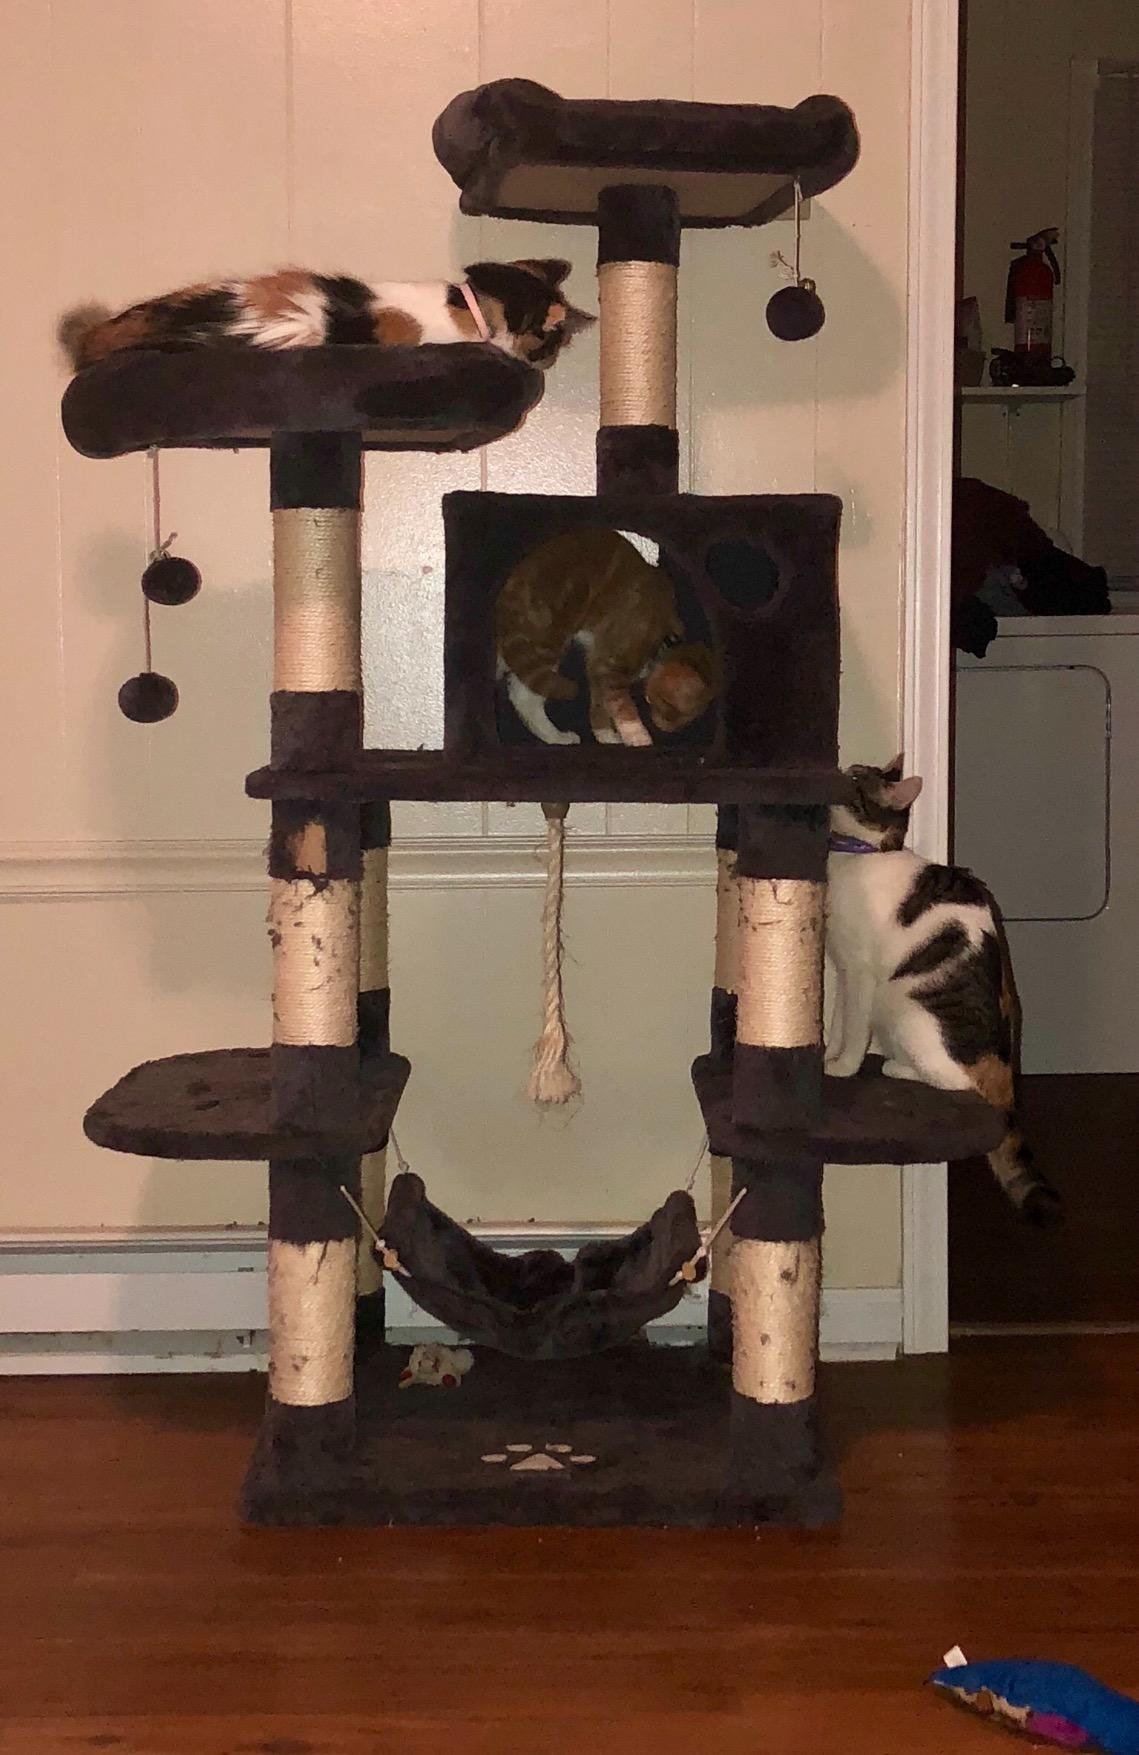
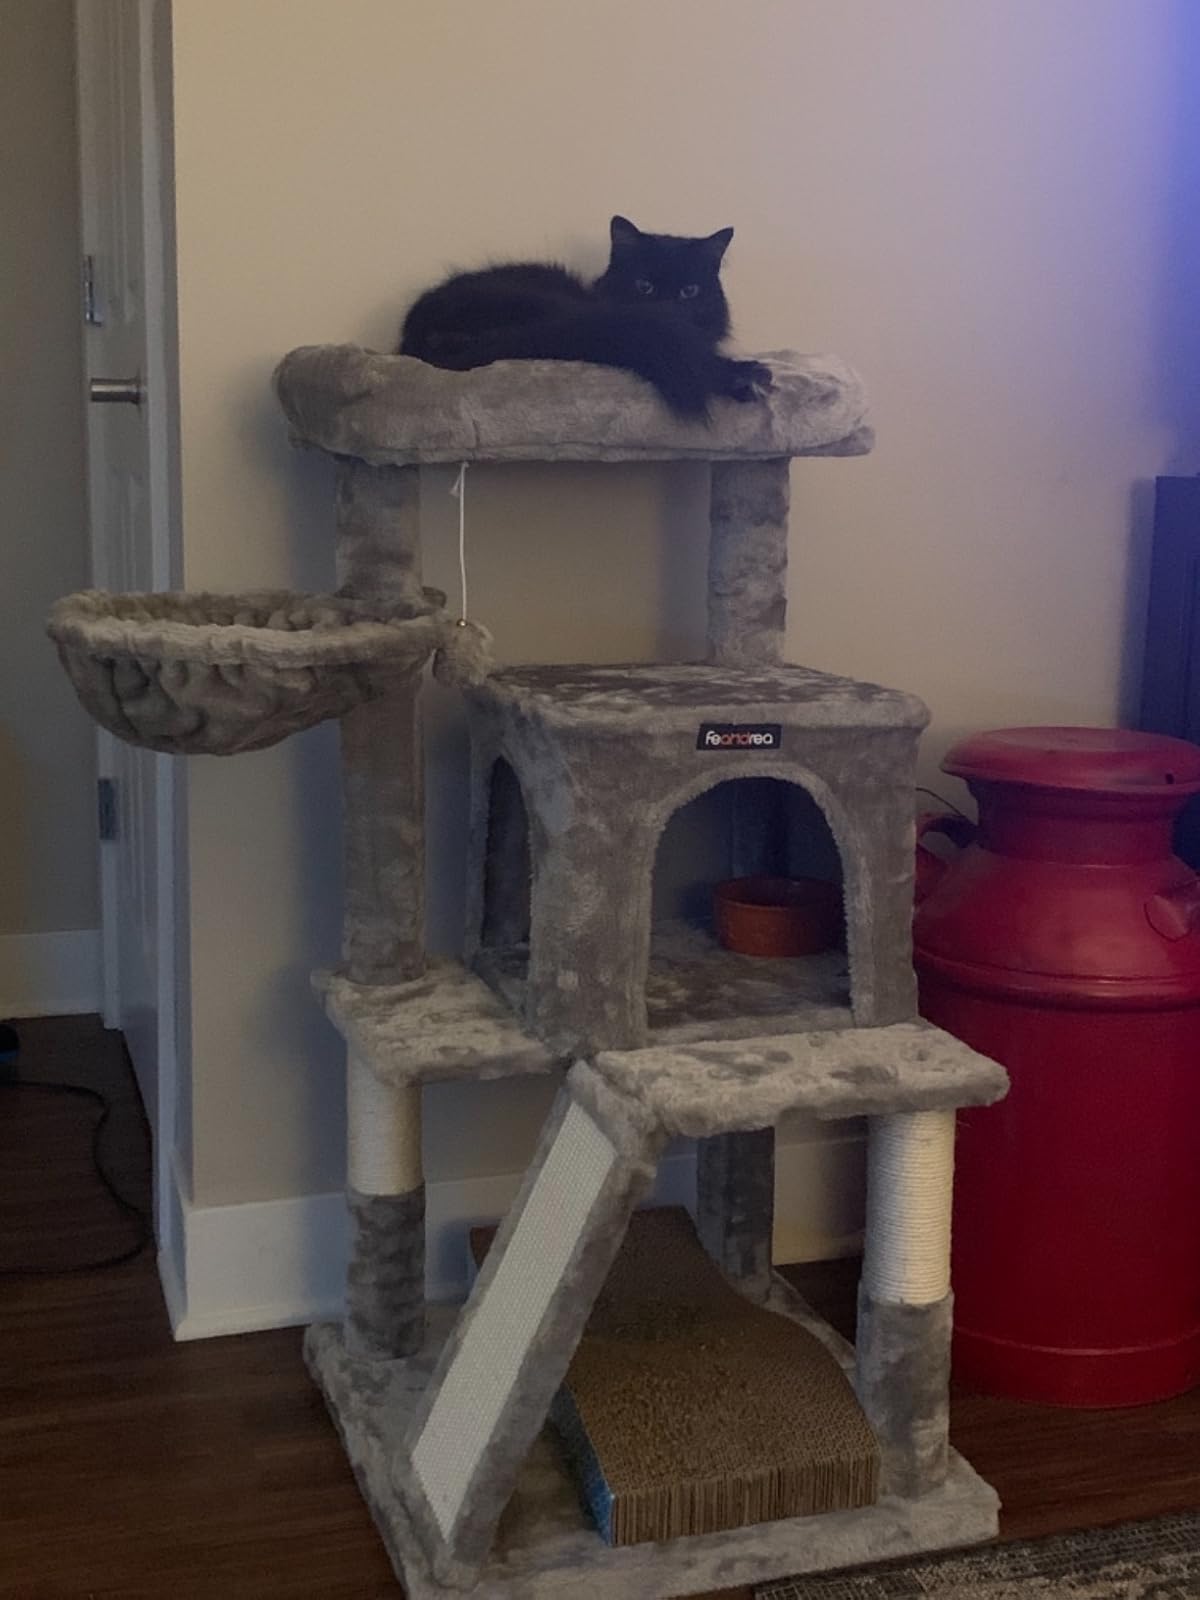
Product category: items_cat tree
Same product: no